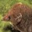
Label: shrew